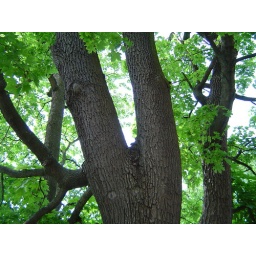
A massive horse chestnute tree nearby the hostel I stayed in